Waitara railway station

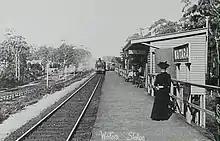
The first station seen in 1907.

Waitara station opened on 20 April 1895. The original station was replaced by the present structure in 1909 when the line was duplicated.